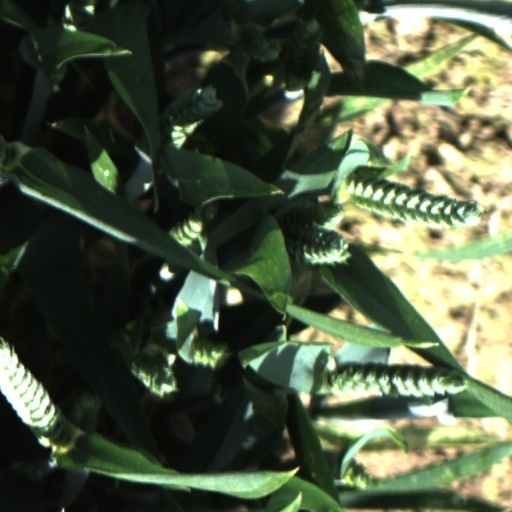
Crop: wheat